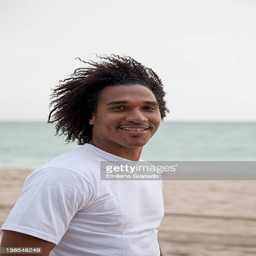
a cool young man standing on a windy beach , waist up